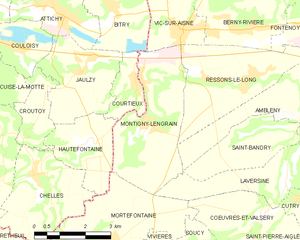
Carte des communes françaises: Montigny-Lengrain